Brain Age: Concentration Training

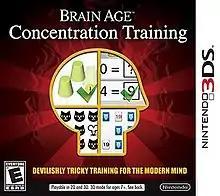
North American box art

Brain Age: Concentration Training, known in Europe and Australia as Dr Kawashima's Devilish Brain Training: Can you stay focused?, is an educational puzzle video game developed and published by Nintendo. It is the fourth major entry in the "Brain Age" series and the first made specifically for the Nintendo 3DS. It was released in Japan on July 28, 2012, in North America on February 10, 2013, and in South Korea on September 5, 2013. It later came to Europe on July 28, 2017, and Australia on July 29, 2017, five years apart from the initial release. Dr. Kawashima presents the game's purpose as being to counter prevalent subpar concentration skills onset by social media and other aspects of modern life.